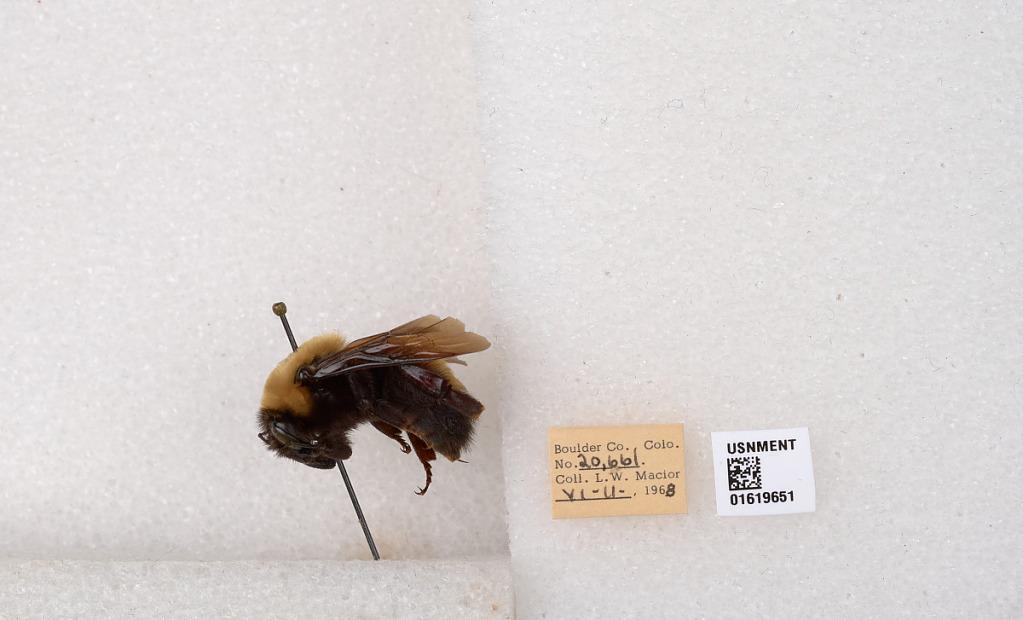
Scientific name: Bombus (Bombus) nevadensis Cresson